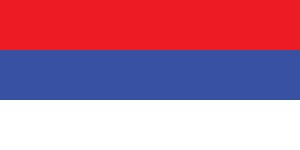
Republika Srpska
Republika Srpskas flag
Republika Srpska er den ene af de to politiske entiteter, der udgør staten Bosnien-Hercegovina. Den anden er Føderationen Bosnien-Hercegovina. Republika Srpska omfatter den nordlige og østlige del af Bosnien og Hercegovina, dele af Krajina, Posavina, Hercegovina og Podrinje.